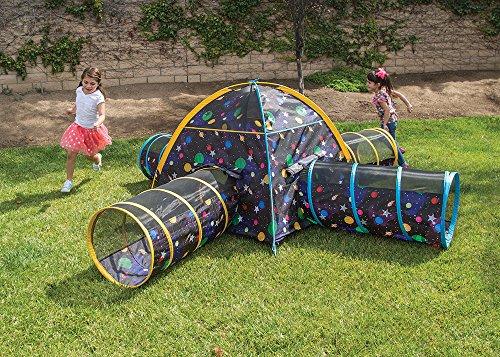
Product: Pacific Play Tents 41855 Kids Galaxy Combo Dome Tent with 4 Tunnels - Glow in the Dark Stars
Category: Toys & Games | Sports & Outdoor Play | Play Tents & Tunnels
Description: Tent size: 48" x 48" x 42" high, tunnel size: 4' x 19" diameter 4.
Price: $42.55
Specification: ProductDimensions:48x48x42inches|ItemWeight:11.64pounds|ShippingWeight:11.65pounds(Viewshippingratesandpolicies)|DomesticShipping:ItemcanbeshippedwithinU.S.|InternationalShipping:ThisitemcanbeshippedtoselectcountriesoutsideoftheU.S.LearnMore|ASIN:B00YXDUPH8|Itemmodelnumber:41855|Manufacturerrecommendedage:18monthsandup